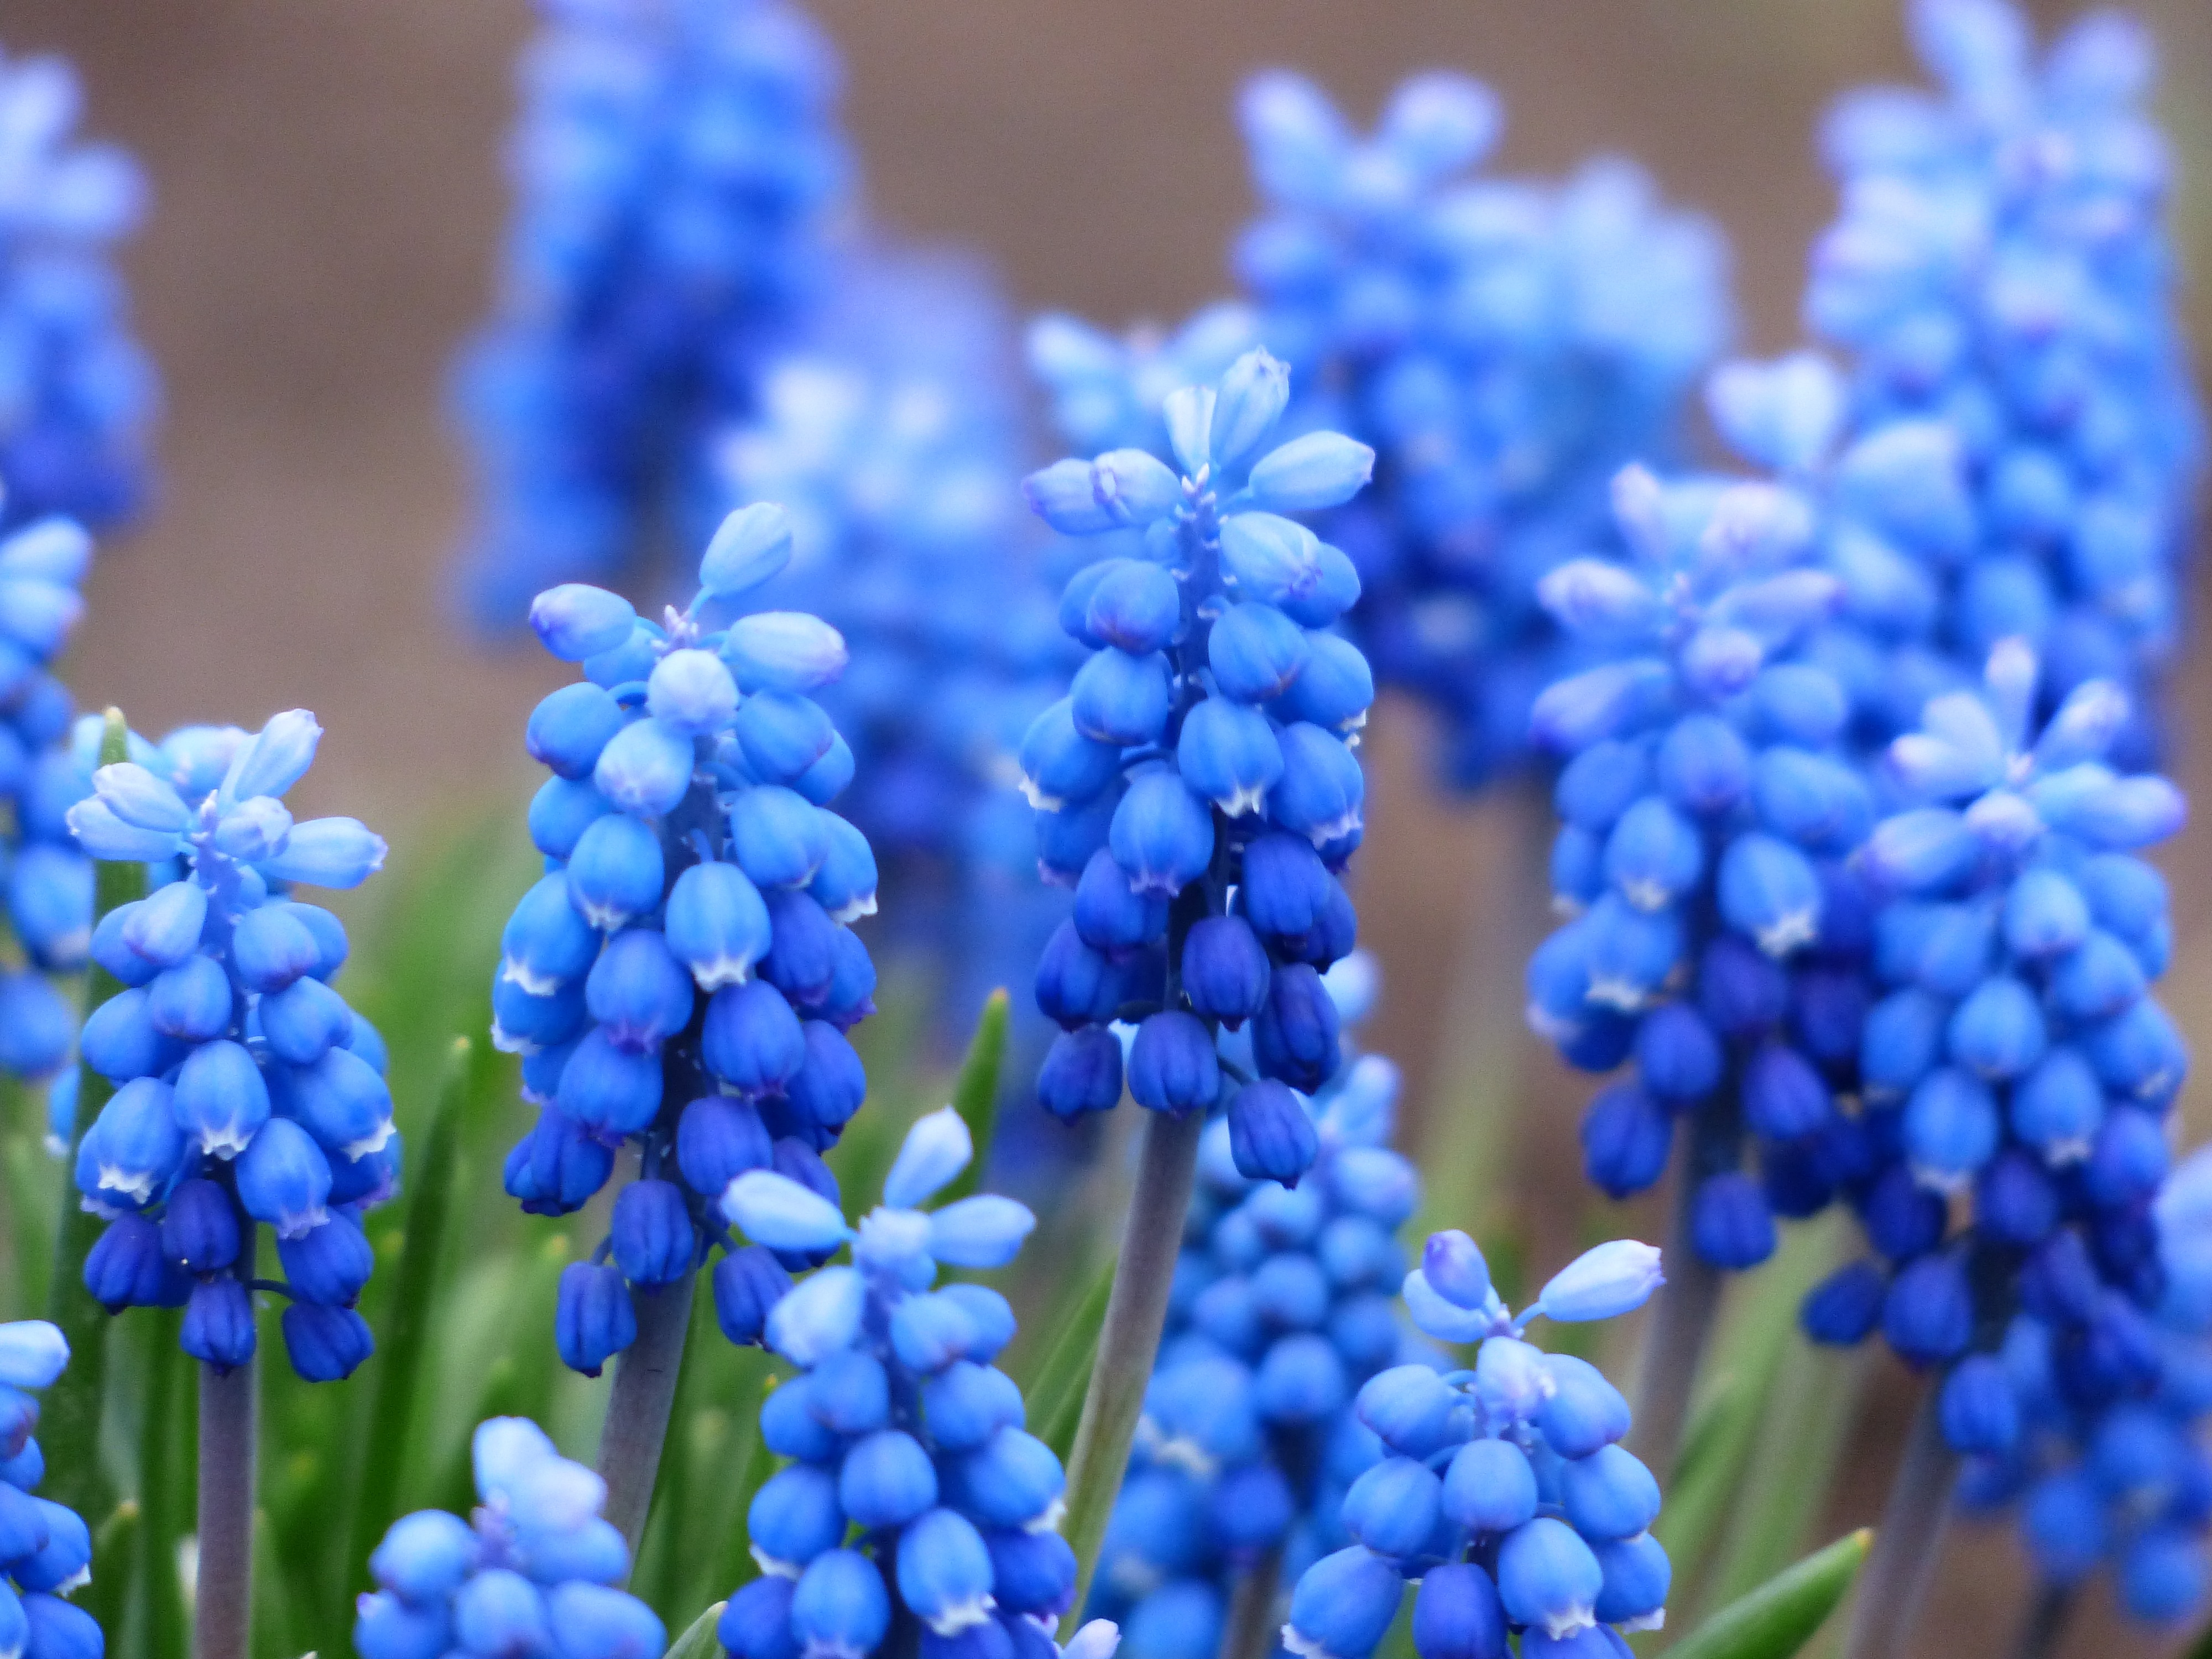
blossom, plant, flower, bloom, bell, spring, blue, colorful, garden, bright, muscari, hyacinth, lupin, macro photography, ornamental plant, garden plant, flowering plant, inflorescences, asparagaceae, muscari neglectum, asparagus plant, traubenf rmige inflorescences, common grape hyacinth, muscari botryoides, vineyard traubenhyazinthe, muscari racemosum, overlooked traubenhyazinthe, unrecognized traubenhyazinthe, land plant